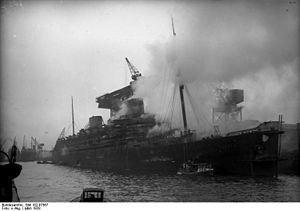
L’Europa est un paquebot transatlantique allemand construit par les chantiers navals Blohm & Voss dans le port de Hambourg et lancé en 1930. C'est le premier paquebot pourvu d'un bulbe d'étrave et de chaudières à mazout. Après la Seconde Guerre mondiale, le paquebot est cédé à la Compagnie générale transatlantique pour remplacer la perte du Normandie. Il devient le Liberté et est remis en service en 1950. En 1961, il est désarmé au Havre à cause de l'arrivée imminente du France, puis détruit à La Spezia l'année suivante. Il a pour navire-jumeau le Bremen.